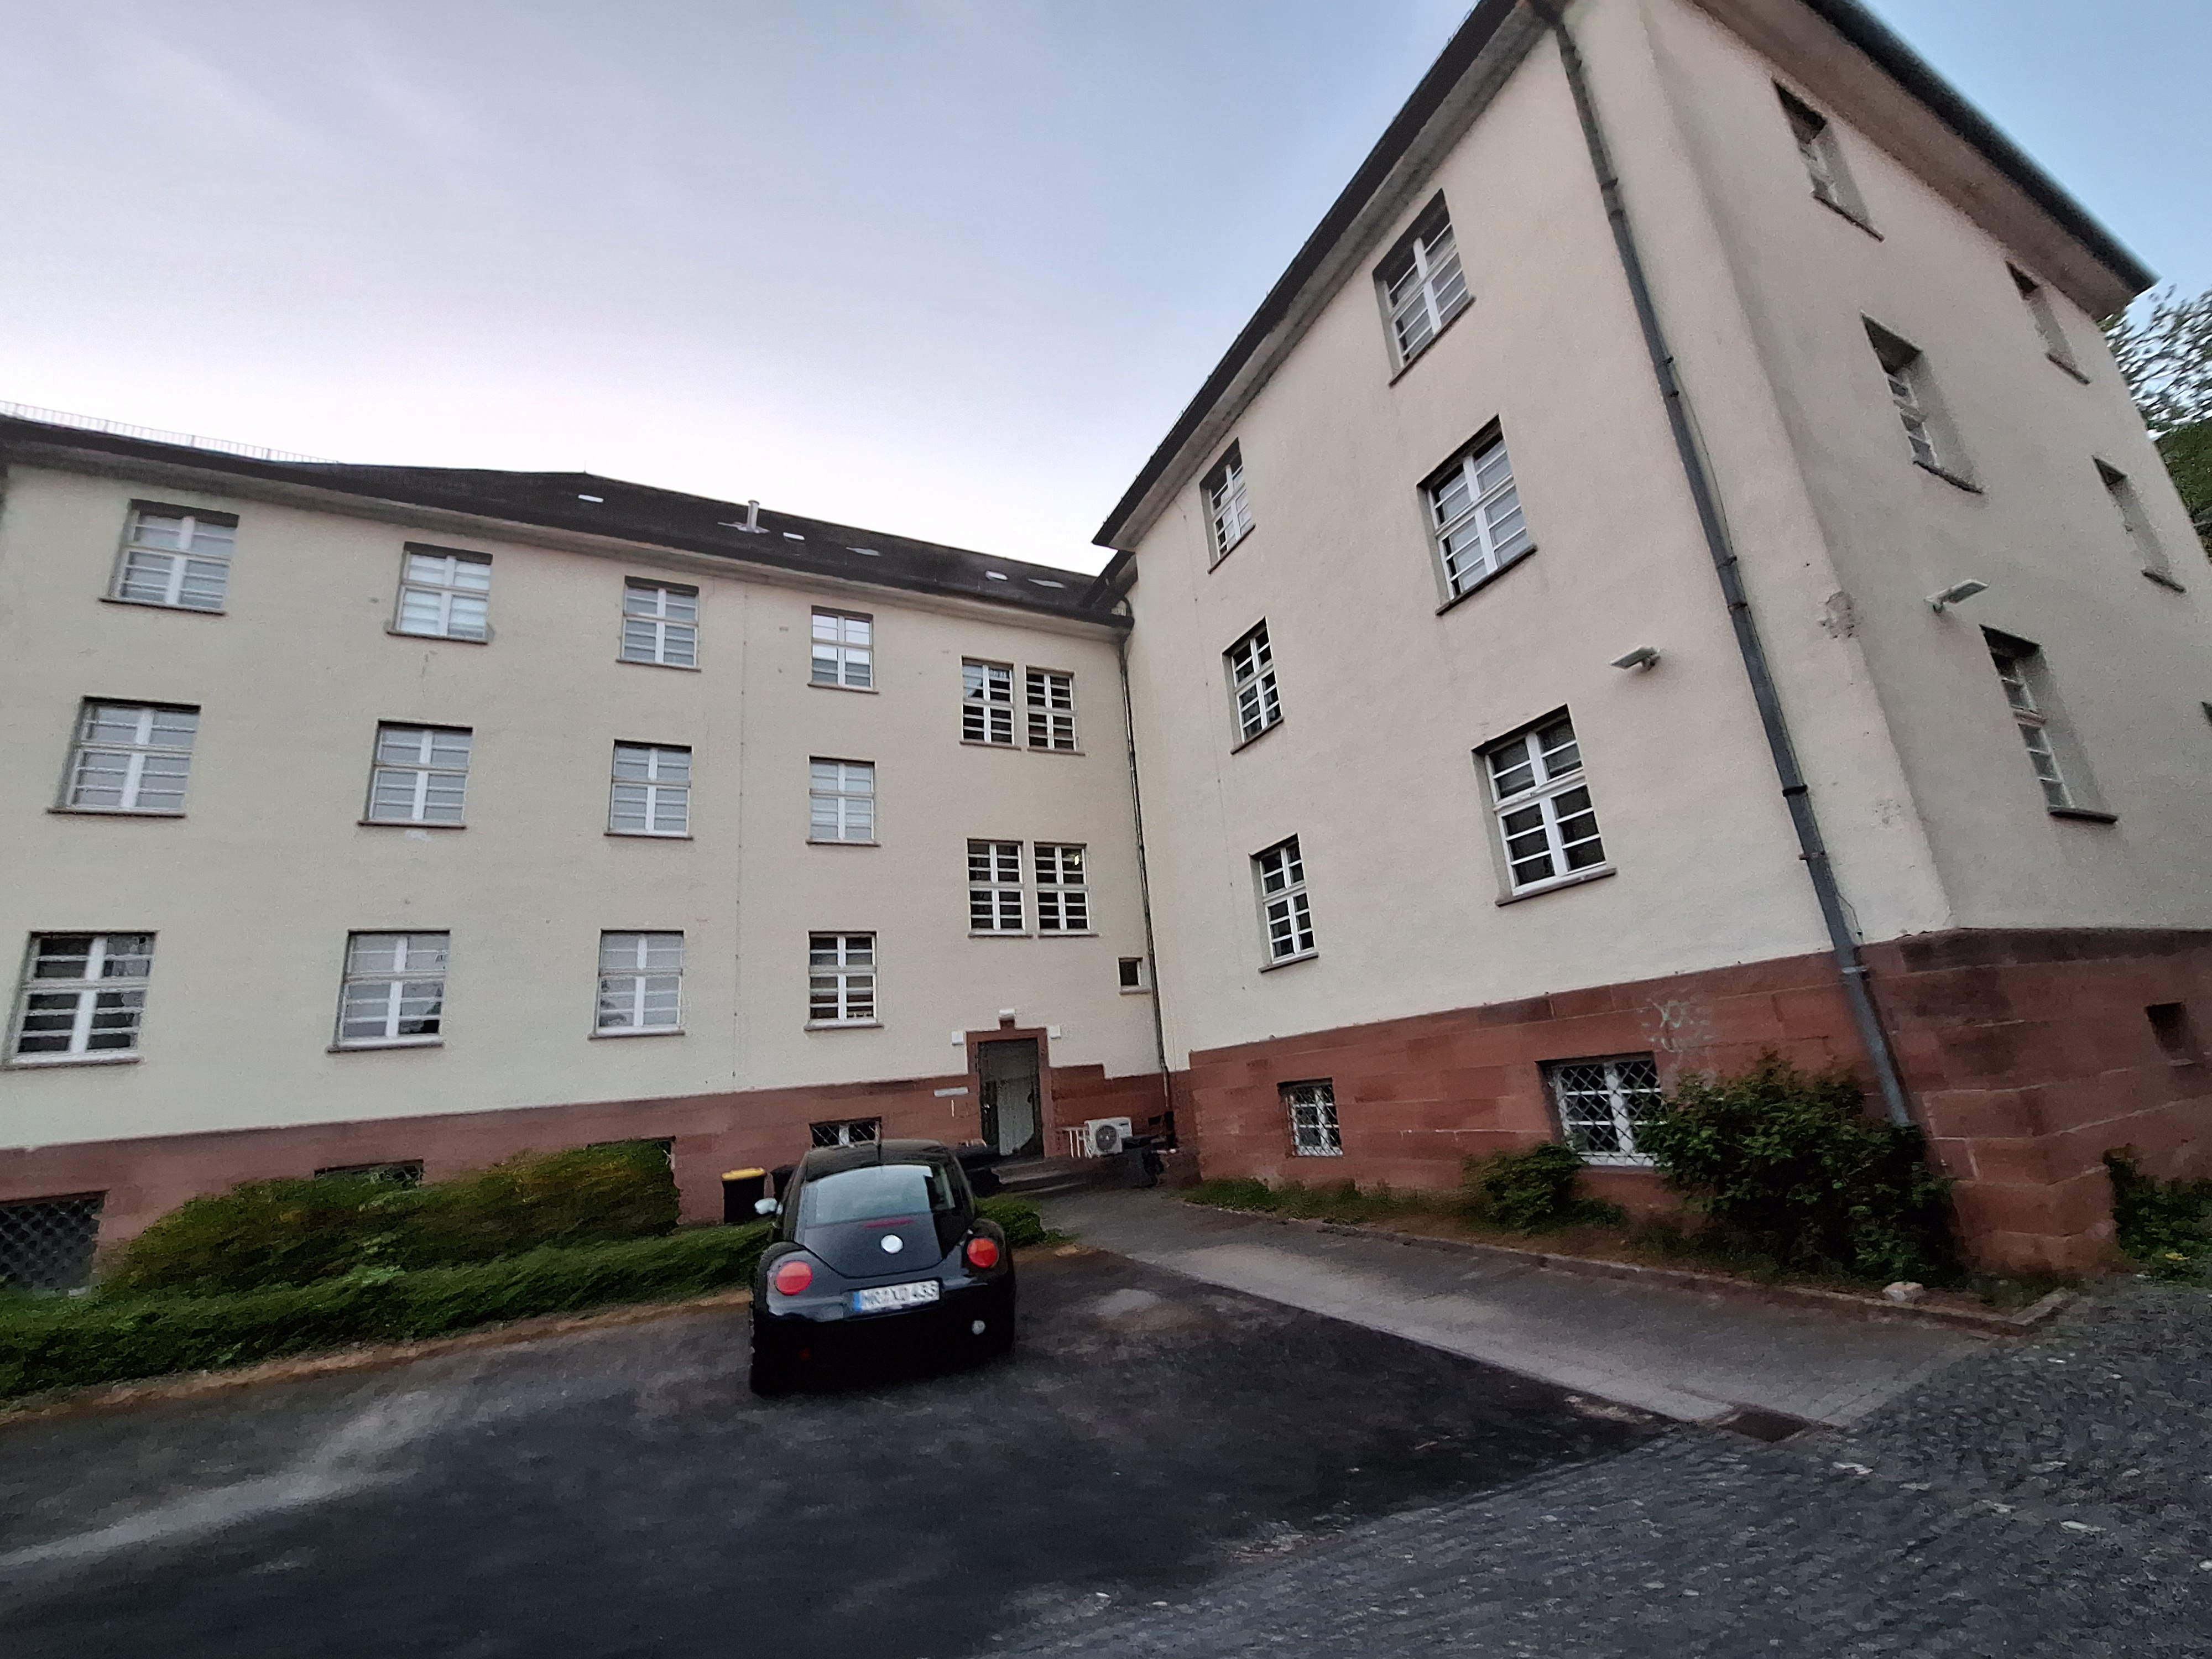
Building: Biegenstraße 9